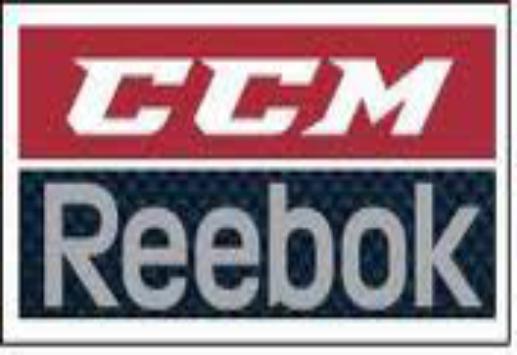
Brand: CCM
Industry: Sports